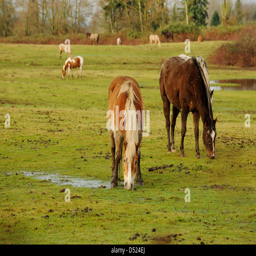
horses grazing in a pasture